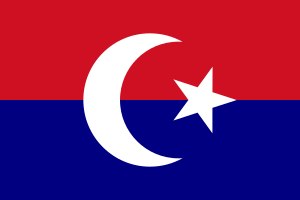
Kokand-khanatet
Kokand-khanatets flag
Kokand-khanatet var en stat i Centralasien, der eksisterede fra 1709 til 1876 og var beliggende i det senere Kirgizistan, østlige Uzbekistan og Tajikistan samt sydøstlige Kazakhstan. Både navnet på byen og på khanatet staves ofte Khoqand.